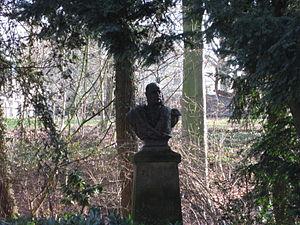
Buste de Guillaume Ier d'Allemagne dans le parc municipal de Versmold